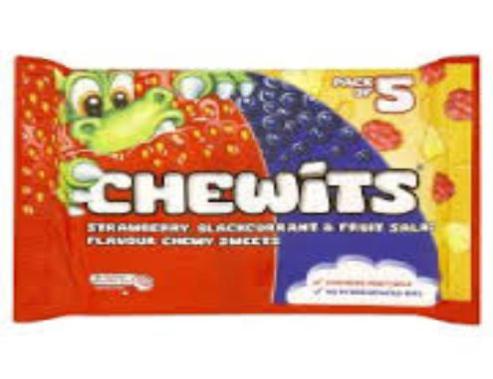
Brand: chewits
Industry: Food